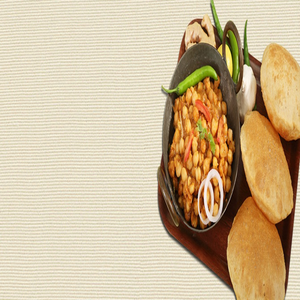
Dish: cholebhature